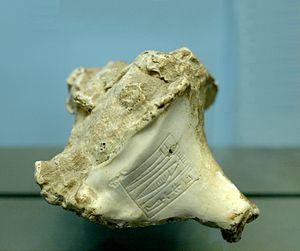
Murex (mollusque de la famille des muricidæ) portant le nom de Rimush, roi de Kish. Le coquillage provient de la Mer Rouge ou du golfe Persique.
Rimush est le deuxième Roi de l'Empire d'Akkad. Ses dates de règne sont incertaines, on trouve en particulier de 2279 à 2270 av. J.-C.. Il fut le fils de Sargon d'Akkad et de Tashlutum.
Kish est une ville de l'ancienne Mésopotamie, particulièrement importante aux époques archaïques, durant lesquelles elle a longtemps exercé sa domination sur les autres États de Basse-Mésopotamie.
L’écriture cunéiforme est un système d'écriture complet mis au point en Basse Mésopotamie entre 3400 et 3300 av. J.-C., qui s'est par la suite répandu dans tout le Proche-Orient ancien, avant de disparaître dans les premiers siècles de l'ère chrétienne. Au départ pictographique et linéaire, la graphie de cette écriture a progressivement évolué vers des signes constitués de traits terminés en forme de « coins » ou « clous », auxquels elle doit son nom, « cunéiforme », qui lui a été donné aux XVIIIᵉ et XIXᵉ siècles. Cette écriture se pratique par incision à l'aide d'un calame sur des tablettes d'argile, ou sur une grande variété d'autres supports.
L’empire d'Akkad est un État fondé par Sargon d'Akkad qui domina la Mésopotamie de la fin du XXIVᵉ siècle av. J.-C. au début du XXIIᵉ siècle av. J.-C. selon la chronologie la plus couramment retenue, même s'il est possible qu'il se soit épanoui environ un siècle plus tard, les datations étant incertaines pour une période aussi lointaine.
Le nom vernaculaire murex a été directement emprunté au mot latin murex qui, dans l'Antiquité, désignait les mollusques gastéropodes dont on extrayait la pourpre. Ultérieurement, ce terme a été officialisé par Carl von Linné pour nommer, en 1758, un genre correspondant à ce type d'animaux. D'une manière plus générale, la classification ayant évolué depuis lors, ce mot fait collectivement référence aujourd'hui à de nombreuses espèces de la famille des Muricidae.